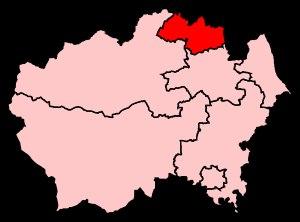
La circonscription de North Durham est une circonscription électorale anglaise située dans le comté de Durham, et représentée à la Chambre des Communes du Parlement britannique depuis 2001 par Kevan Jones du Parti travailliste.